Maple Grove Farm (Dover, Tennessee)

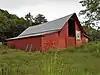

Maple Grove Farm (544 Long Creek Road) in Dover, Tennessee, was added to the National Register of Historic Places on January 31, 2019.